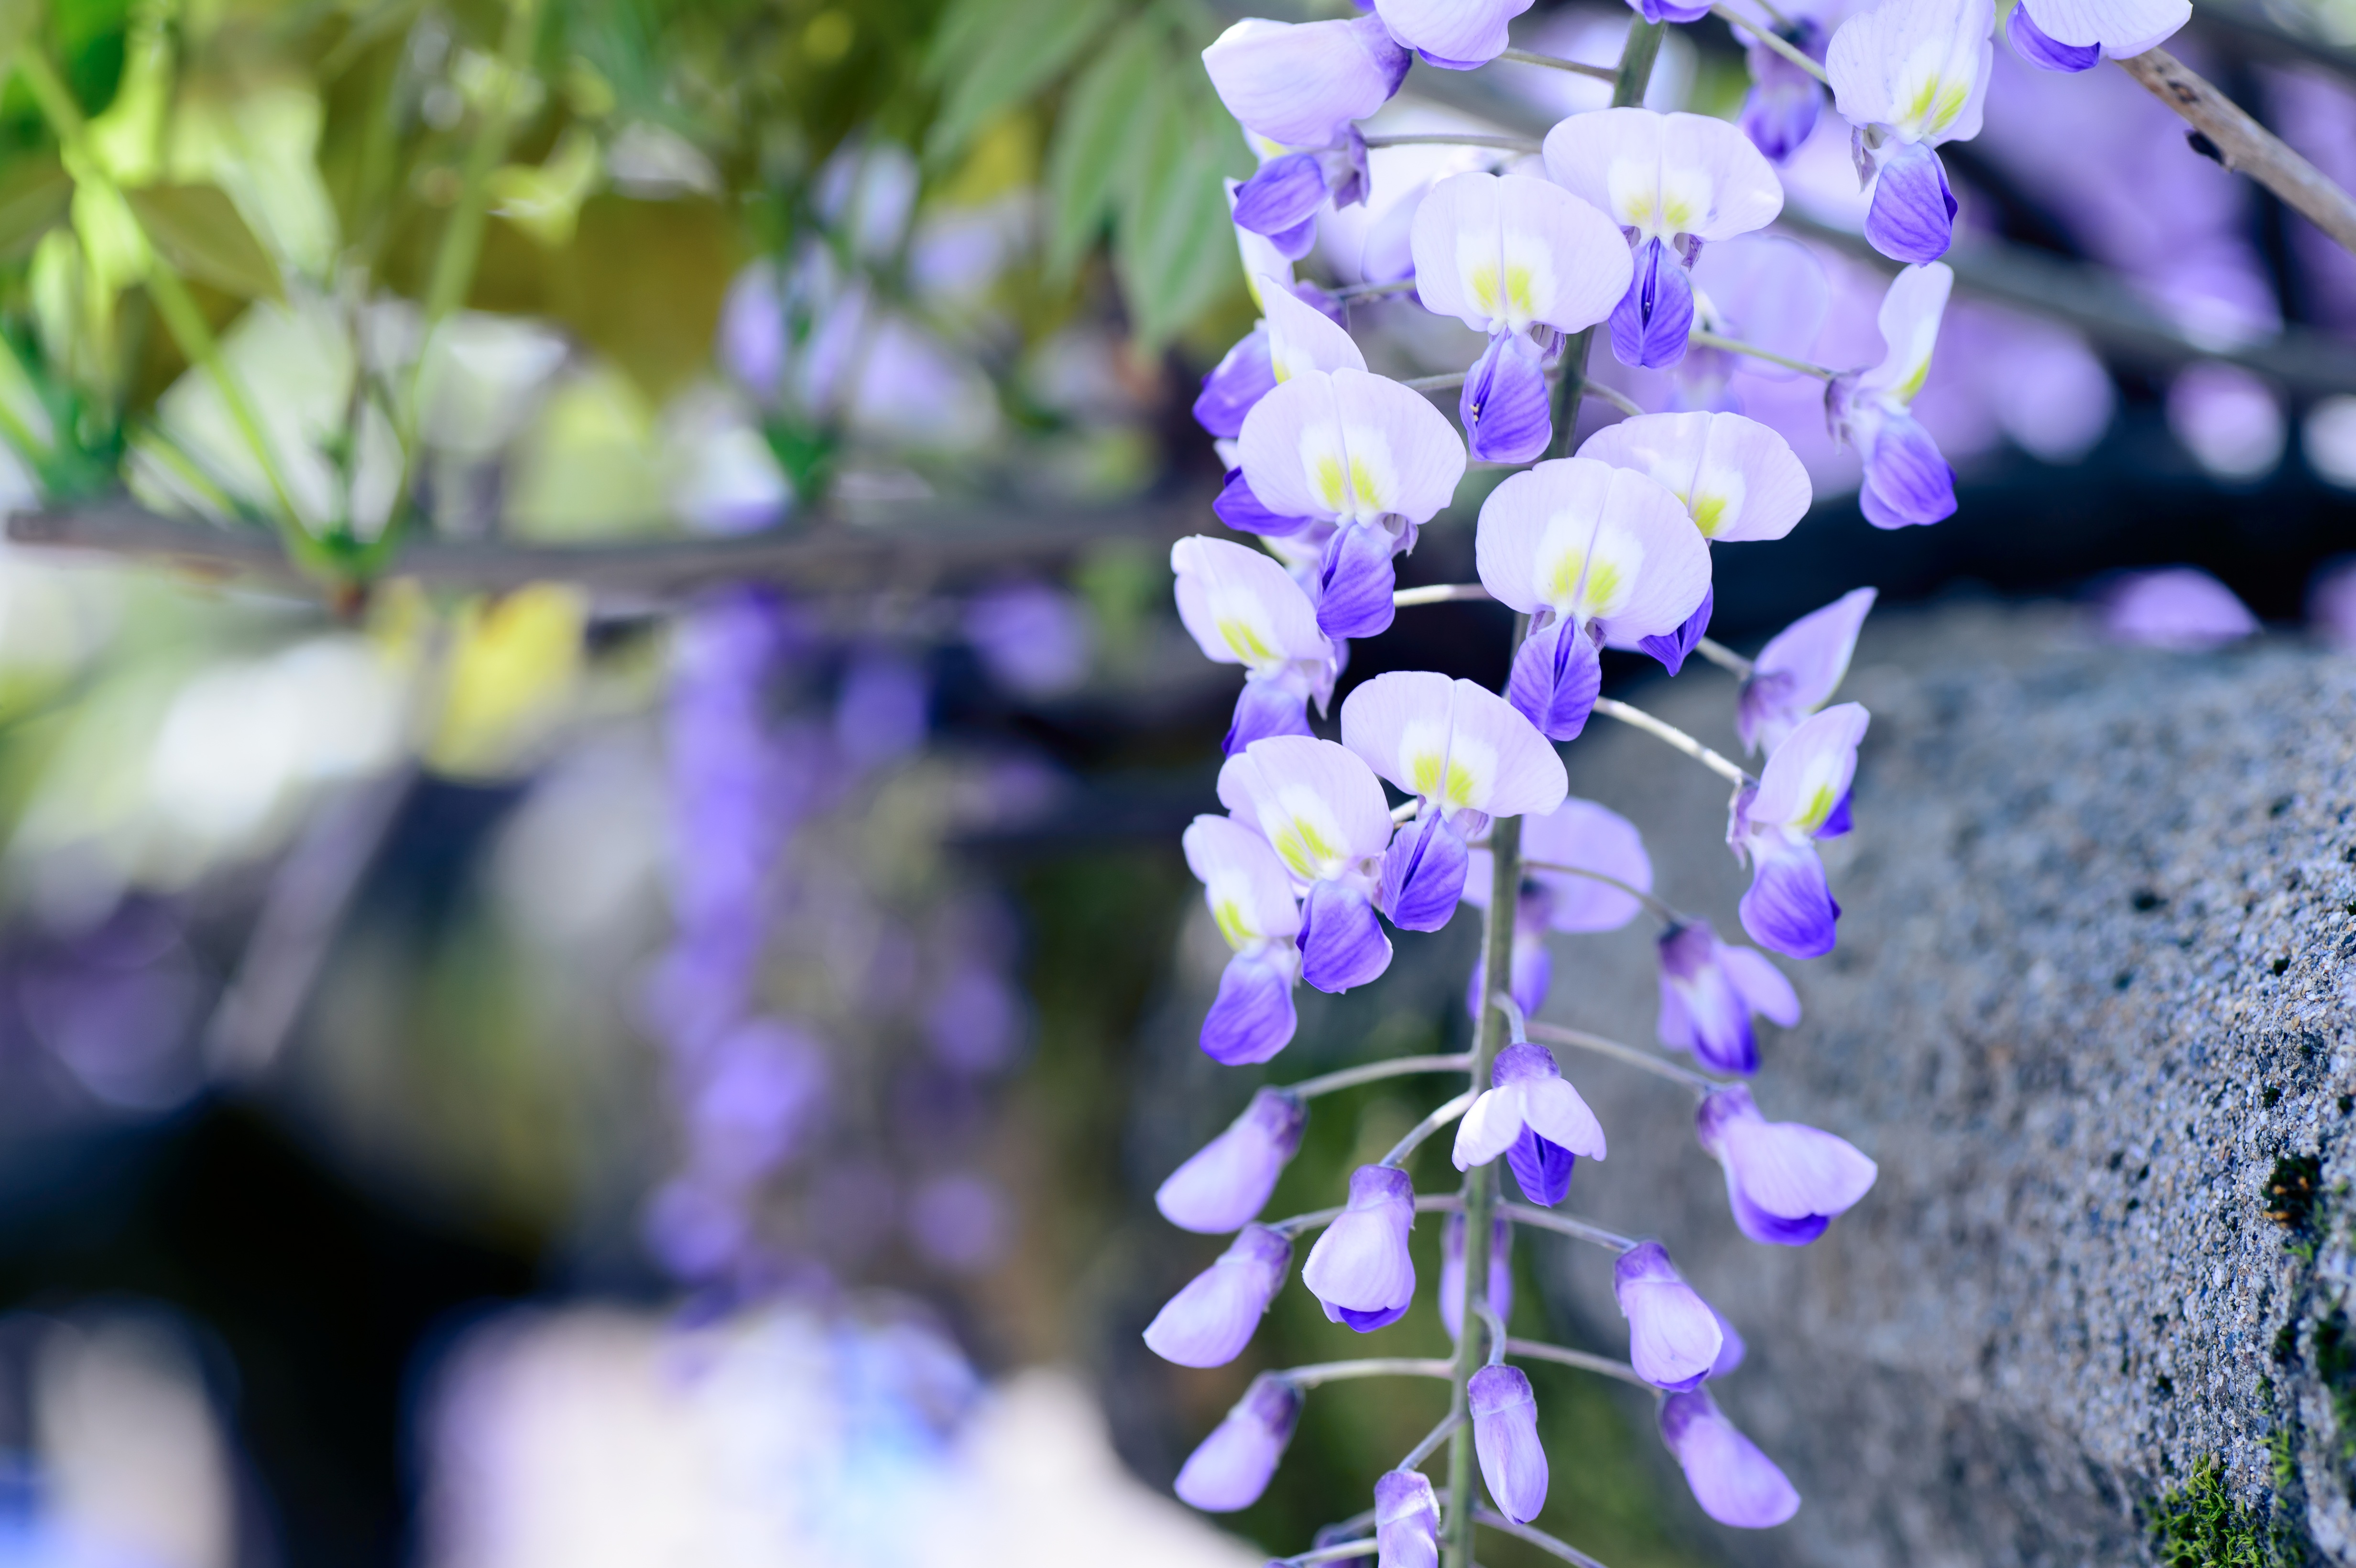
blossom, plant, flower, purple, petal, spring, natural, botany, blue, japan, flora, wildflower, flowers, spring flowers, wisteria, macro photography, flowering plant, japan flower, land plant